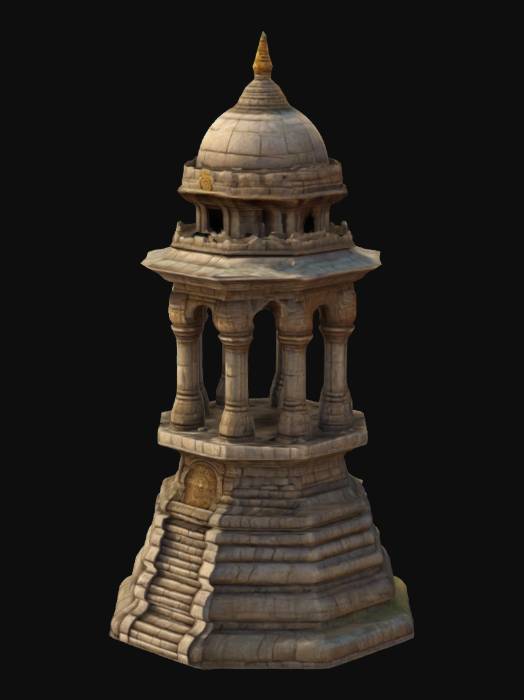
미적 점수 (1~10점): 6